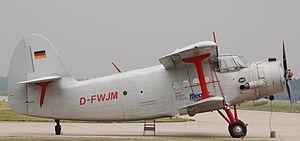
L'An-2 est un avion biplan monomoteur polyvalent conçu par le bureau constructeur Antonov. Il fit son premier vol le 31 août 1947 et fut produit à plus de 18 000 exemplaires en URSS, Pologne, Chine et Colombie. Revendiquant le titre de plus gros biplan monomoteur au monde, cet appareil robuste, économique et d’entretien facile, a volé sous presque tous les ciels de la planète et dans les rôles les plus variés : transport de passagers, cargo ou de travail agricole, transport de parachutistes, transport sanitaire, lutte contre l'incendie, hydravion, photographique, exploration météorologique... De nombreux exemplaires sont aujourd'hui encore en état de vol et effectuent des vols de tourisme lors de meetings aériens.